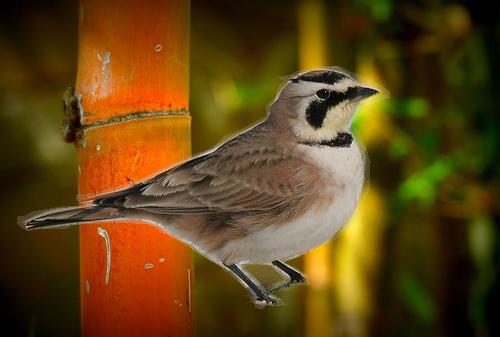
Bird species: Horned_Lark
Bird type: landbird
Background: land